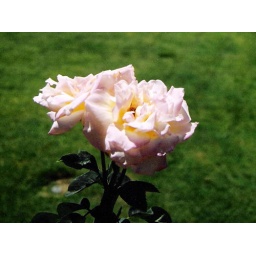
A photo of two pretty pink roses with grass in the background.